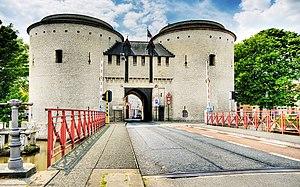
Une porte de ville fait partie des fortifications d'une ville. C'était jusqu'à l'Époque moderne le seul moyen de franchir les remparts entourant la ville. Les tours et les portes avaient pour fonction de protéger le cœur de la ville contre des attaques ennemies.
Le tramway de Bruges a fonctionné dans la ville de Bruges en Belgique entre 1890 et 1956. Le réseau était construit à voie métrique. Il était exploité par la Société nationale des chemins de fer vicinaux.
Bruges est une ville de Belgique située en Région flamande, chef-lieu et plus grande ville de la province de Flandre-Occidentale.